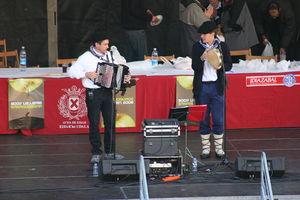
La trikitixa est le nom donné à l'accordéon diatonique au Pays basque. Sans doute introduit au XIXᵉ siècle dans cette région par des immigrés italiens ou français originaires des Alpes, sa première mention remonte à 1889 selon Juan Carlos Guerra.